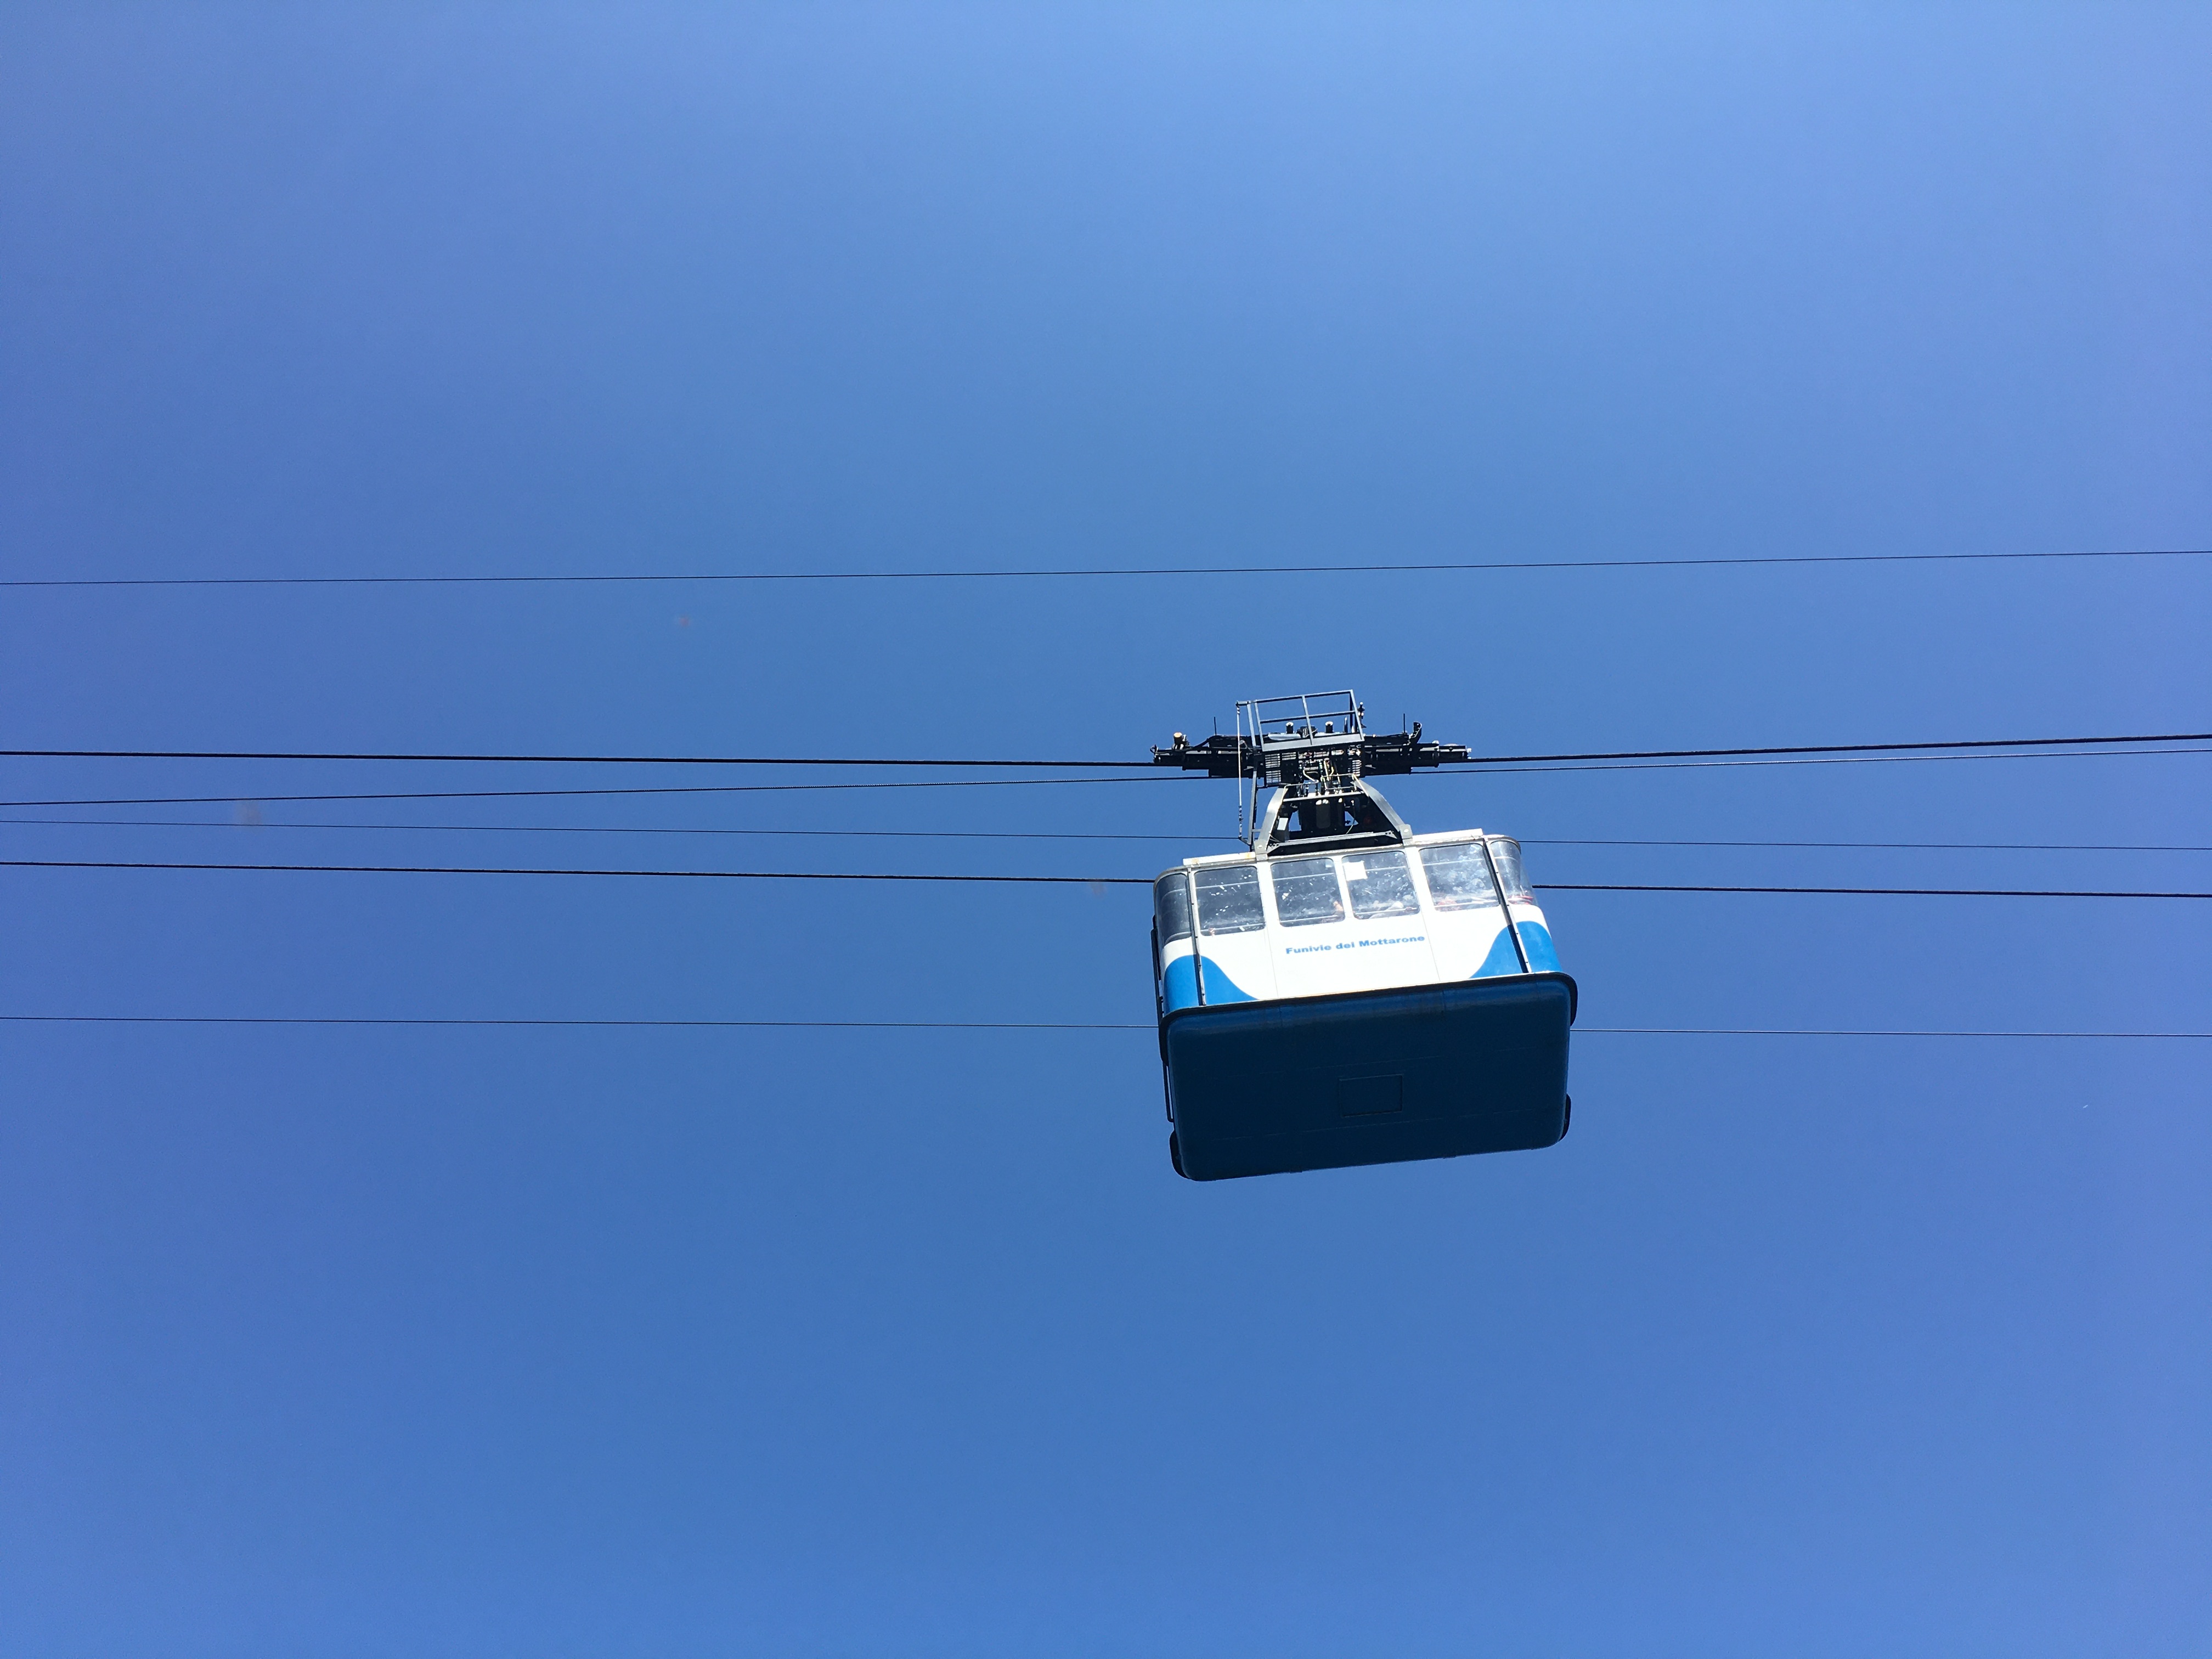
lake, blue, cable car, sky, calm, vehicle, electric blue, sea